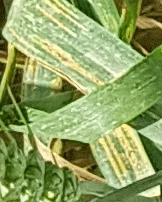
Label: Wheat___Yellow_Rust